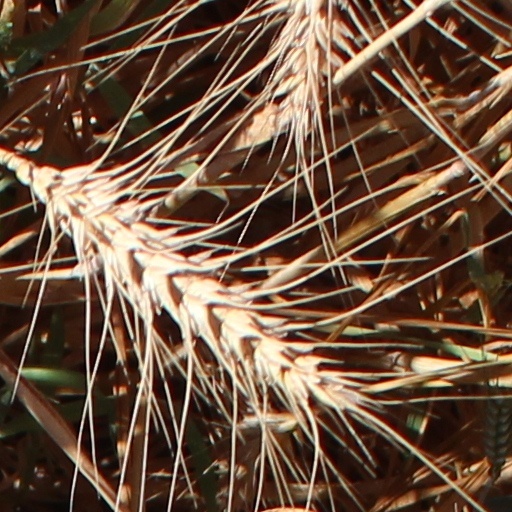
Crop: wheat